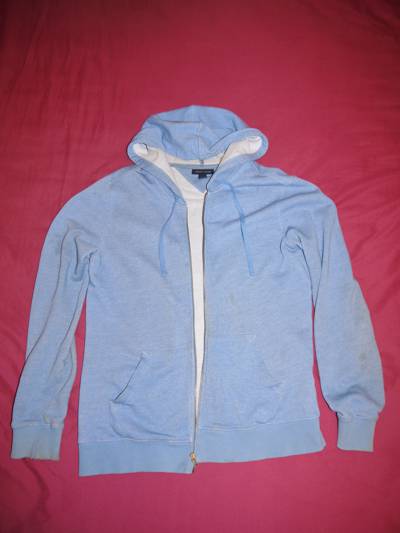
Waste category: clothes